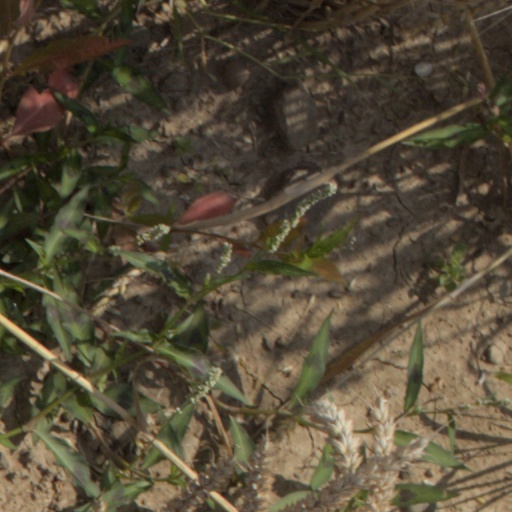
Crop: wheat